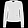
Label: Coat